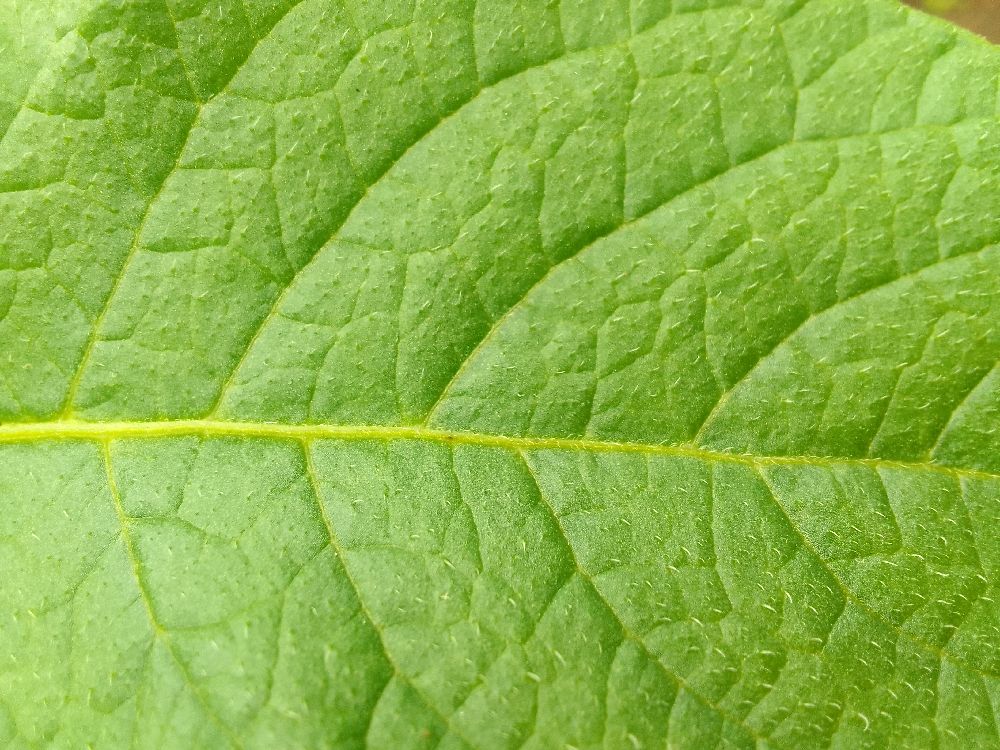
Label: Healthy